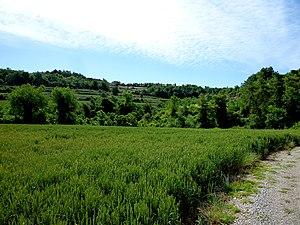
Le Carbasí est un site d'importance communautaire situé dans la province de Barcelone, Catalogne, Espagne et couvre une superficie de 2,43 km². C'est une zone naturelle située près de la ville d'Argençola, entre les comarques de l'Anoia et Segarra, riche en végétation sous-Méditerranée. Il est dominé a l'ouest, par un paysage de une diversité totalement méditerranéenne et progressivement plus sec et continental, avec beaucoup de faune et de flore. Les faits saillants des niveaux et de certains éléments de la flore et de la faune des hautes montagnes, sont à la frontière avec les contreforts des Pyrénées